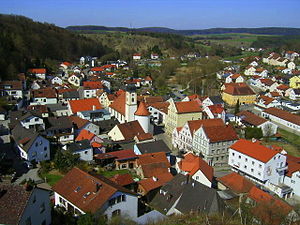
Altmannstein
Altmannstein er en købstad Landkreis Eichstätt i Regierungsbezirk Oberbayern i den tyske delstat Bayern. Altmannstein ligger i Schambachtal i Naturpark Altmühltal.